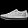
Label: Sneaker